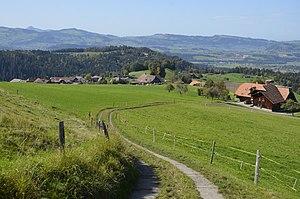
Fahrni est une commune suisse du canton de Berne, située dans l'arrondissement administratif de Thoune.